Thomas W. Hicks

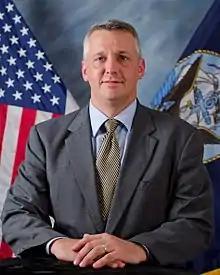
Thomas W. Hicks, Acting Under Secretary of the Navy and Deputy Under Secretary of the Navy (Management) February 2017

Thomas W. Hicks is an American engineer and consultant who served as the former acting Under Secretary of the Navy (2014–2016, 2017) as well as Deputy Under Secretary of the Navy for Management (2013–2017). Prior to this, Hicks served as the Deputy Assistant Secretary of the Navy for Energy (2010–2013).